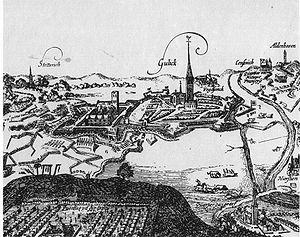
Antoinette de Lorraine est la fille cadette du duc Charles III de Lorraine et de Claude de Valois. Par son mariage elle devint duchesse de Juliers, Clèves et Berg. Mais à la mort de son époux, et malgré l'appui de l'empereur Rodolphe au début de la Guerre de succession de Juliers, elle dut céder la régence sur les Duchés de Juliers-Clèves-Berg.
La Guerre de Succession de Juliers, ou Guerre de Juliers-Clèves, est un conflit qui commença en 1609 et se termina en 1614 par la signature du Traité de Xanten.